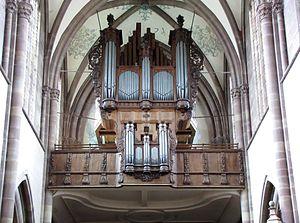
Alsace, Bas-Rhin, Abbatiale Saint-Étienne de Marmoutier (PA00084783, IA67007715). Orgue Andreas et Johann-Andreas Silbermann (1710-1746): This object is classé Monument Historique in the base Palissy, database of the French furniture patrimony of the French ministry of culture,
L'abbaye Saint-Étienne de Marmoutier est une abbaye bénédictine du VIᵉ siècle.
Ernest Muhleisen, était un facteur d'orgues français, allemand d'origine.
L'histoire de l'orgue relate l'apparition, le développement et les évolutions de l'orgue sous un angle historique, de ses origines jusqu'à nos jours.
Cet article recense une partie des monuments historiques du Bas-Rhin, en France.